Overton, Hampshire

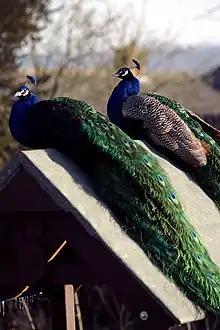
Percy and Pierre the Peacocks enjoy the afternoon sun in an Overton back garden

Two peacocks, nicknamed ‘Pierre’ and ‘Percy’, live in the Dellands area at the top of the village. Thought to have come from a lavender farm in nearby Whitchurch and accused by some locals of disturbing the peace with their courtship vocals, a plan was initially hatched to evict them but this was overturned by the Parish Council which has agreed that they can stay.